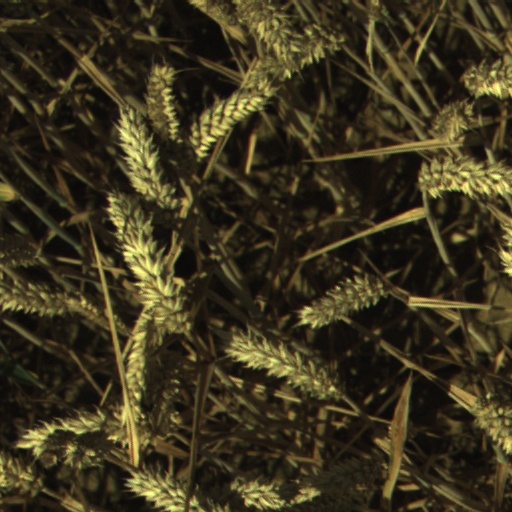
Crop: wheat